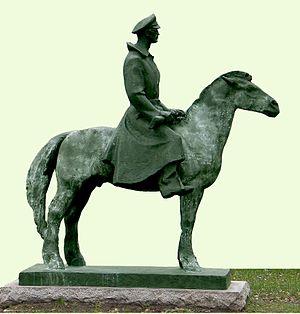
Cet article recense les statues équestres en Slovaquie.